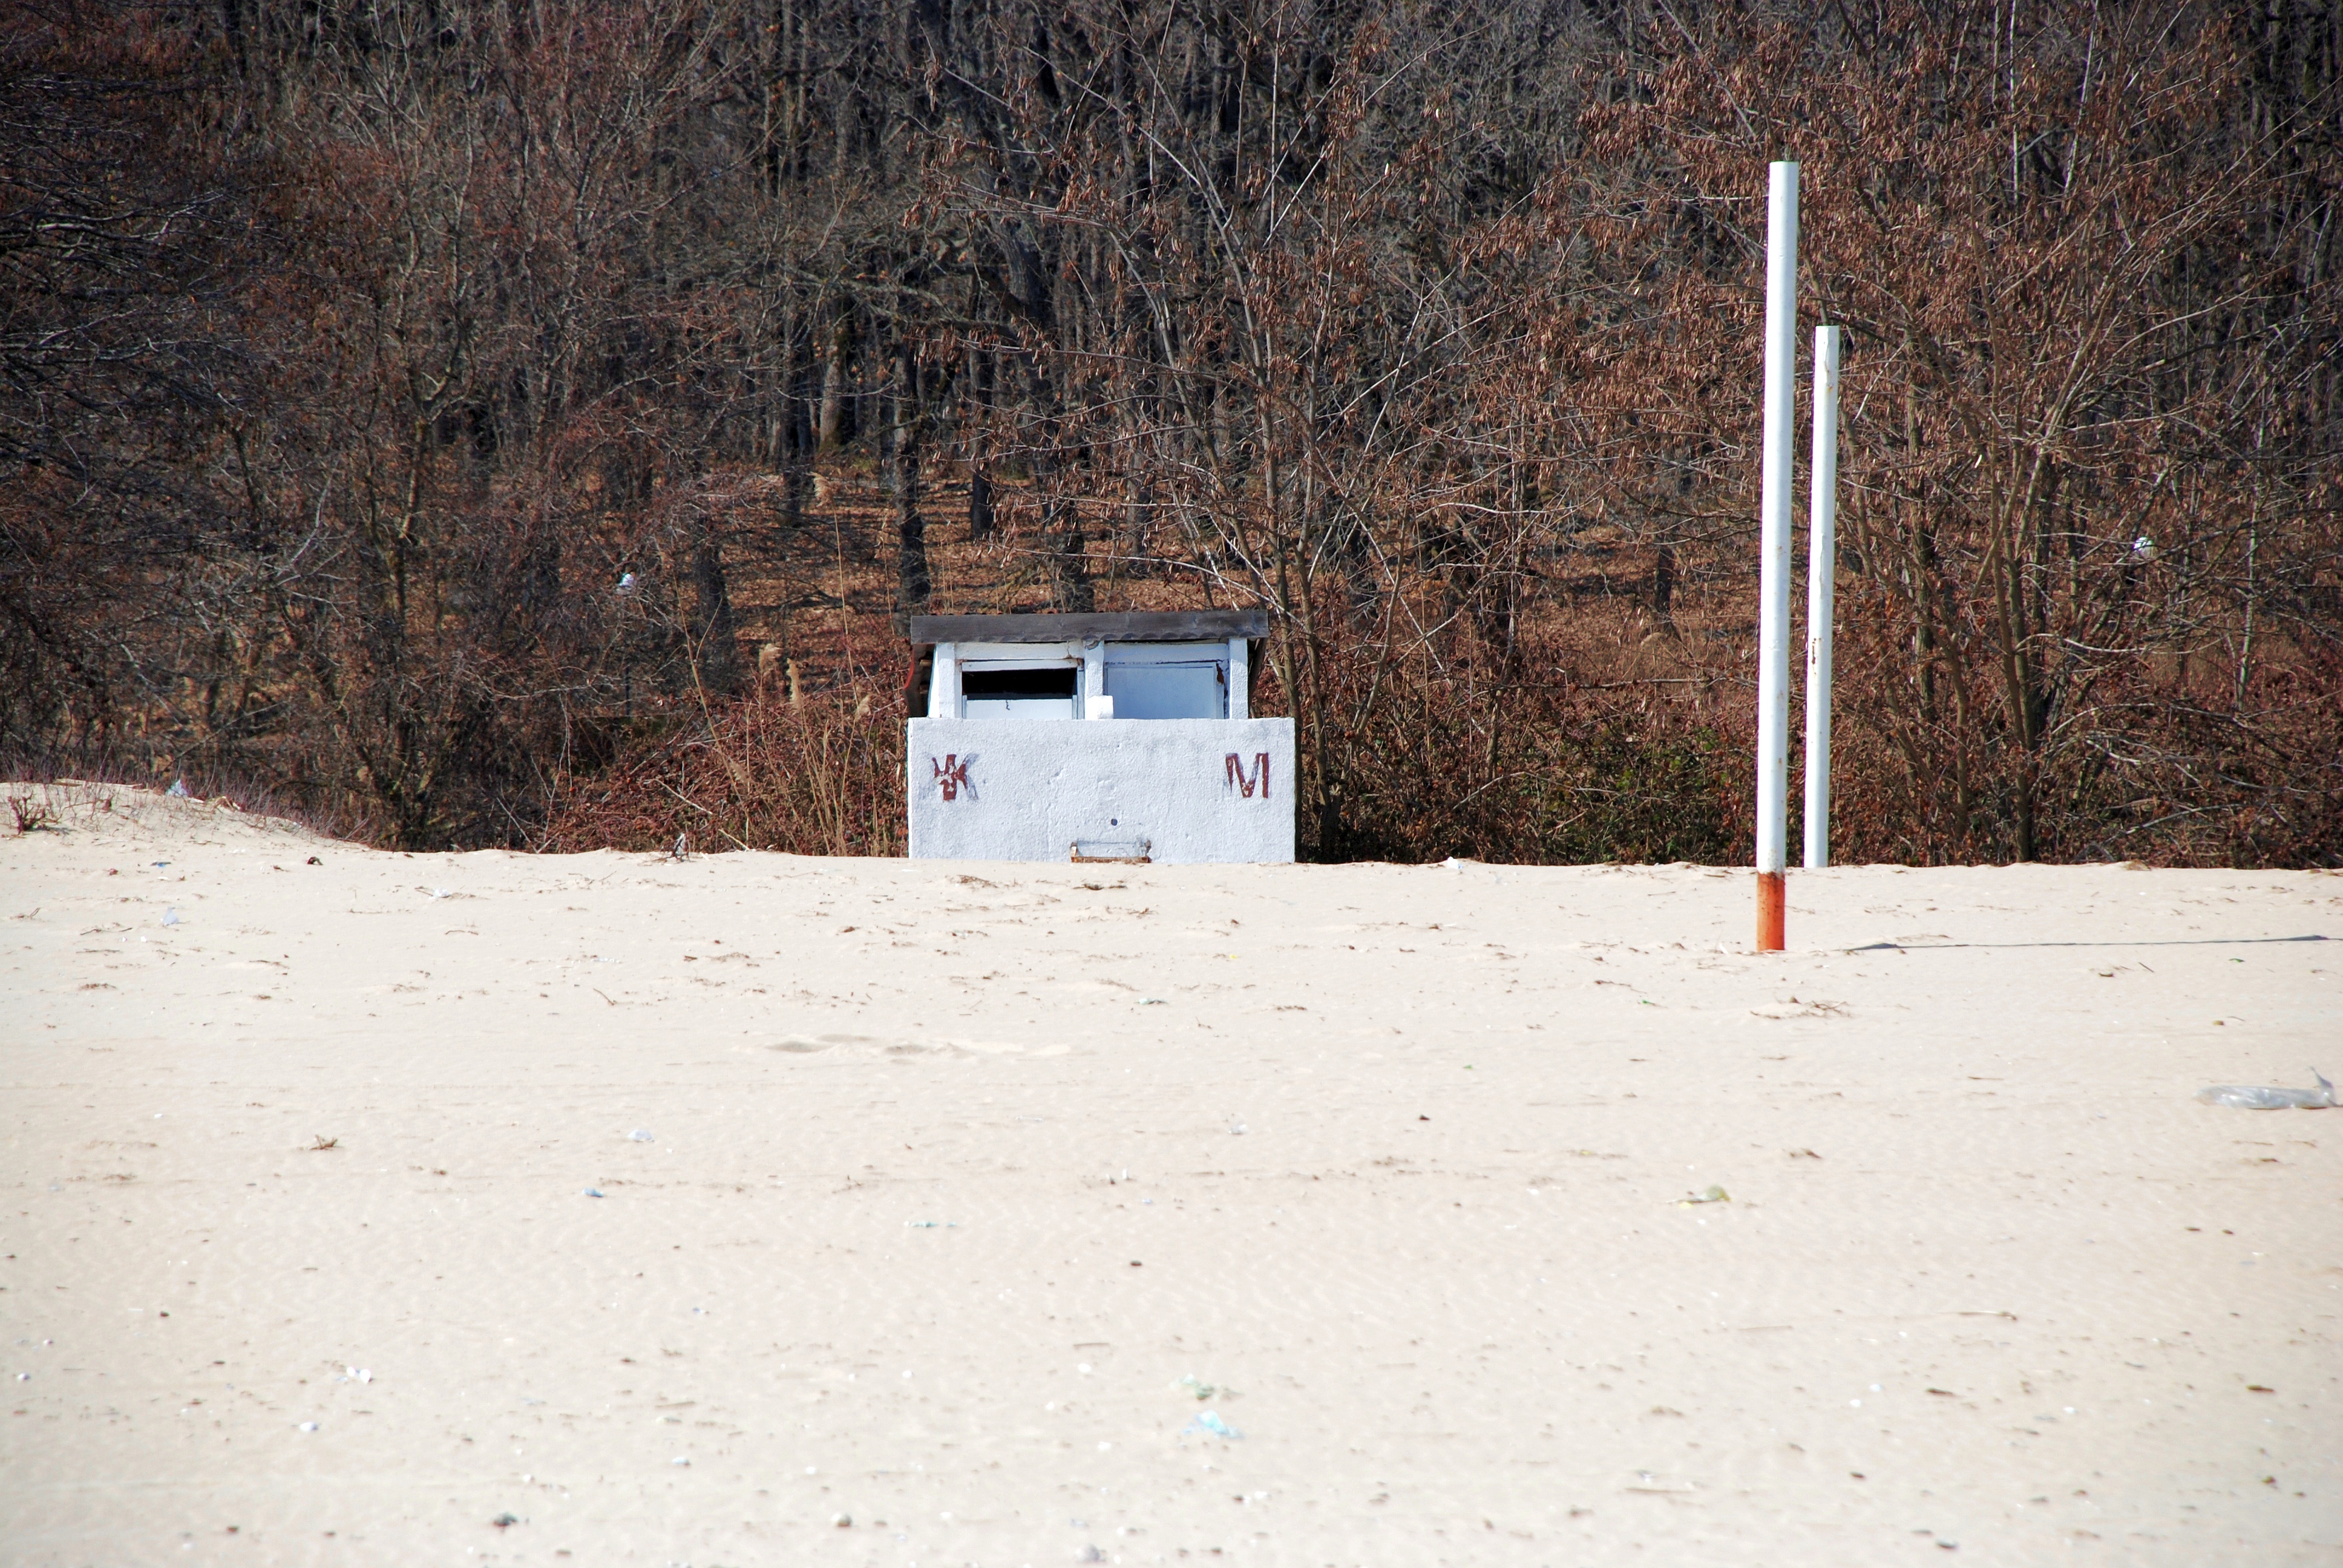
snow, winter, white, europe, ice, weather, nikon, season, cool image, d80, 18135mmf3556g, nikond80, bulgaria, primorsko